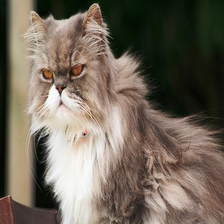
Species: cat
Breed: Persian